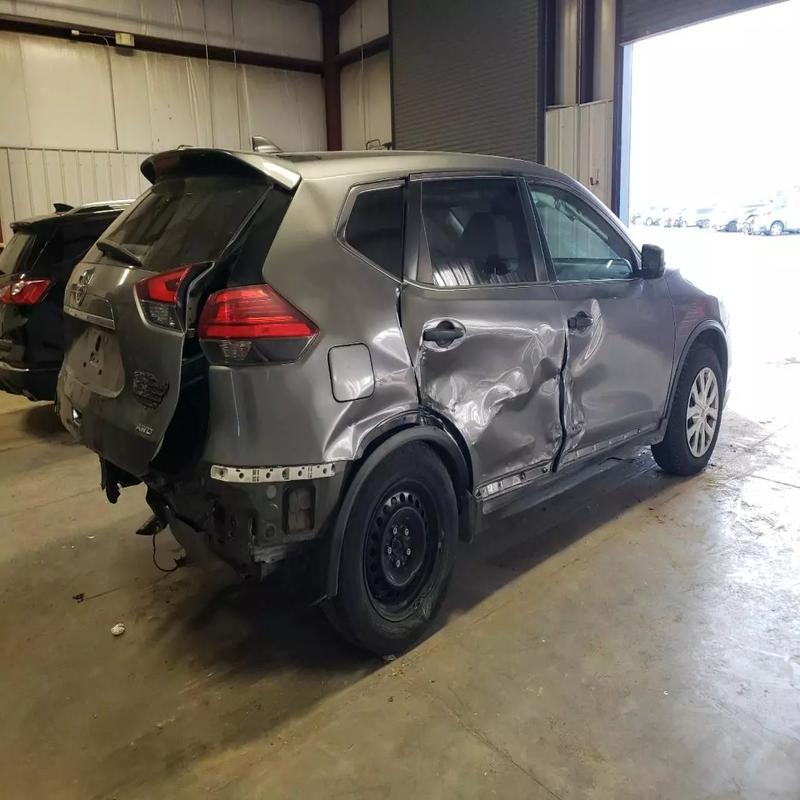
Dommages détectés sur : porte avant droite, porte arrière droite, porte arrière gauche, aile arrière droite, aile arrière gauche, malle, feu arrière gauche, pare-choc arrière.
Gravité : majeur